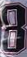
Number: 8